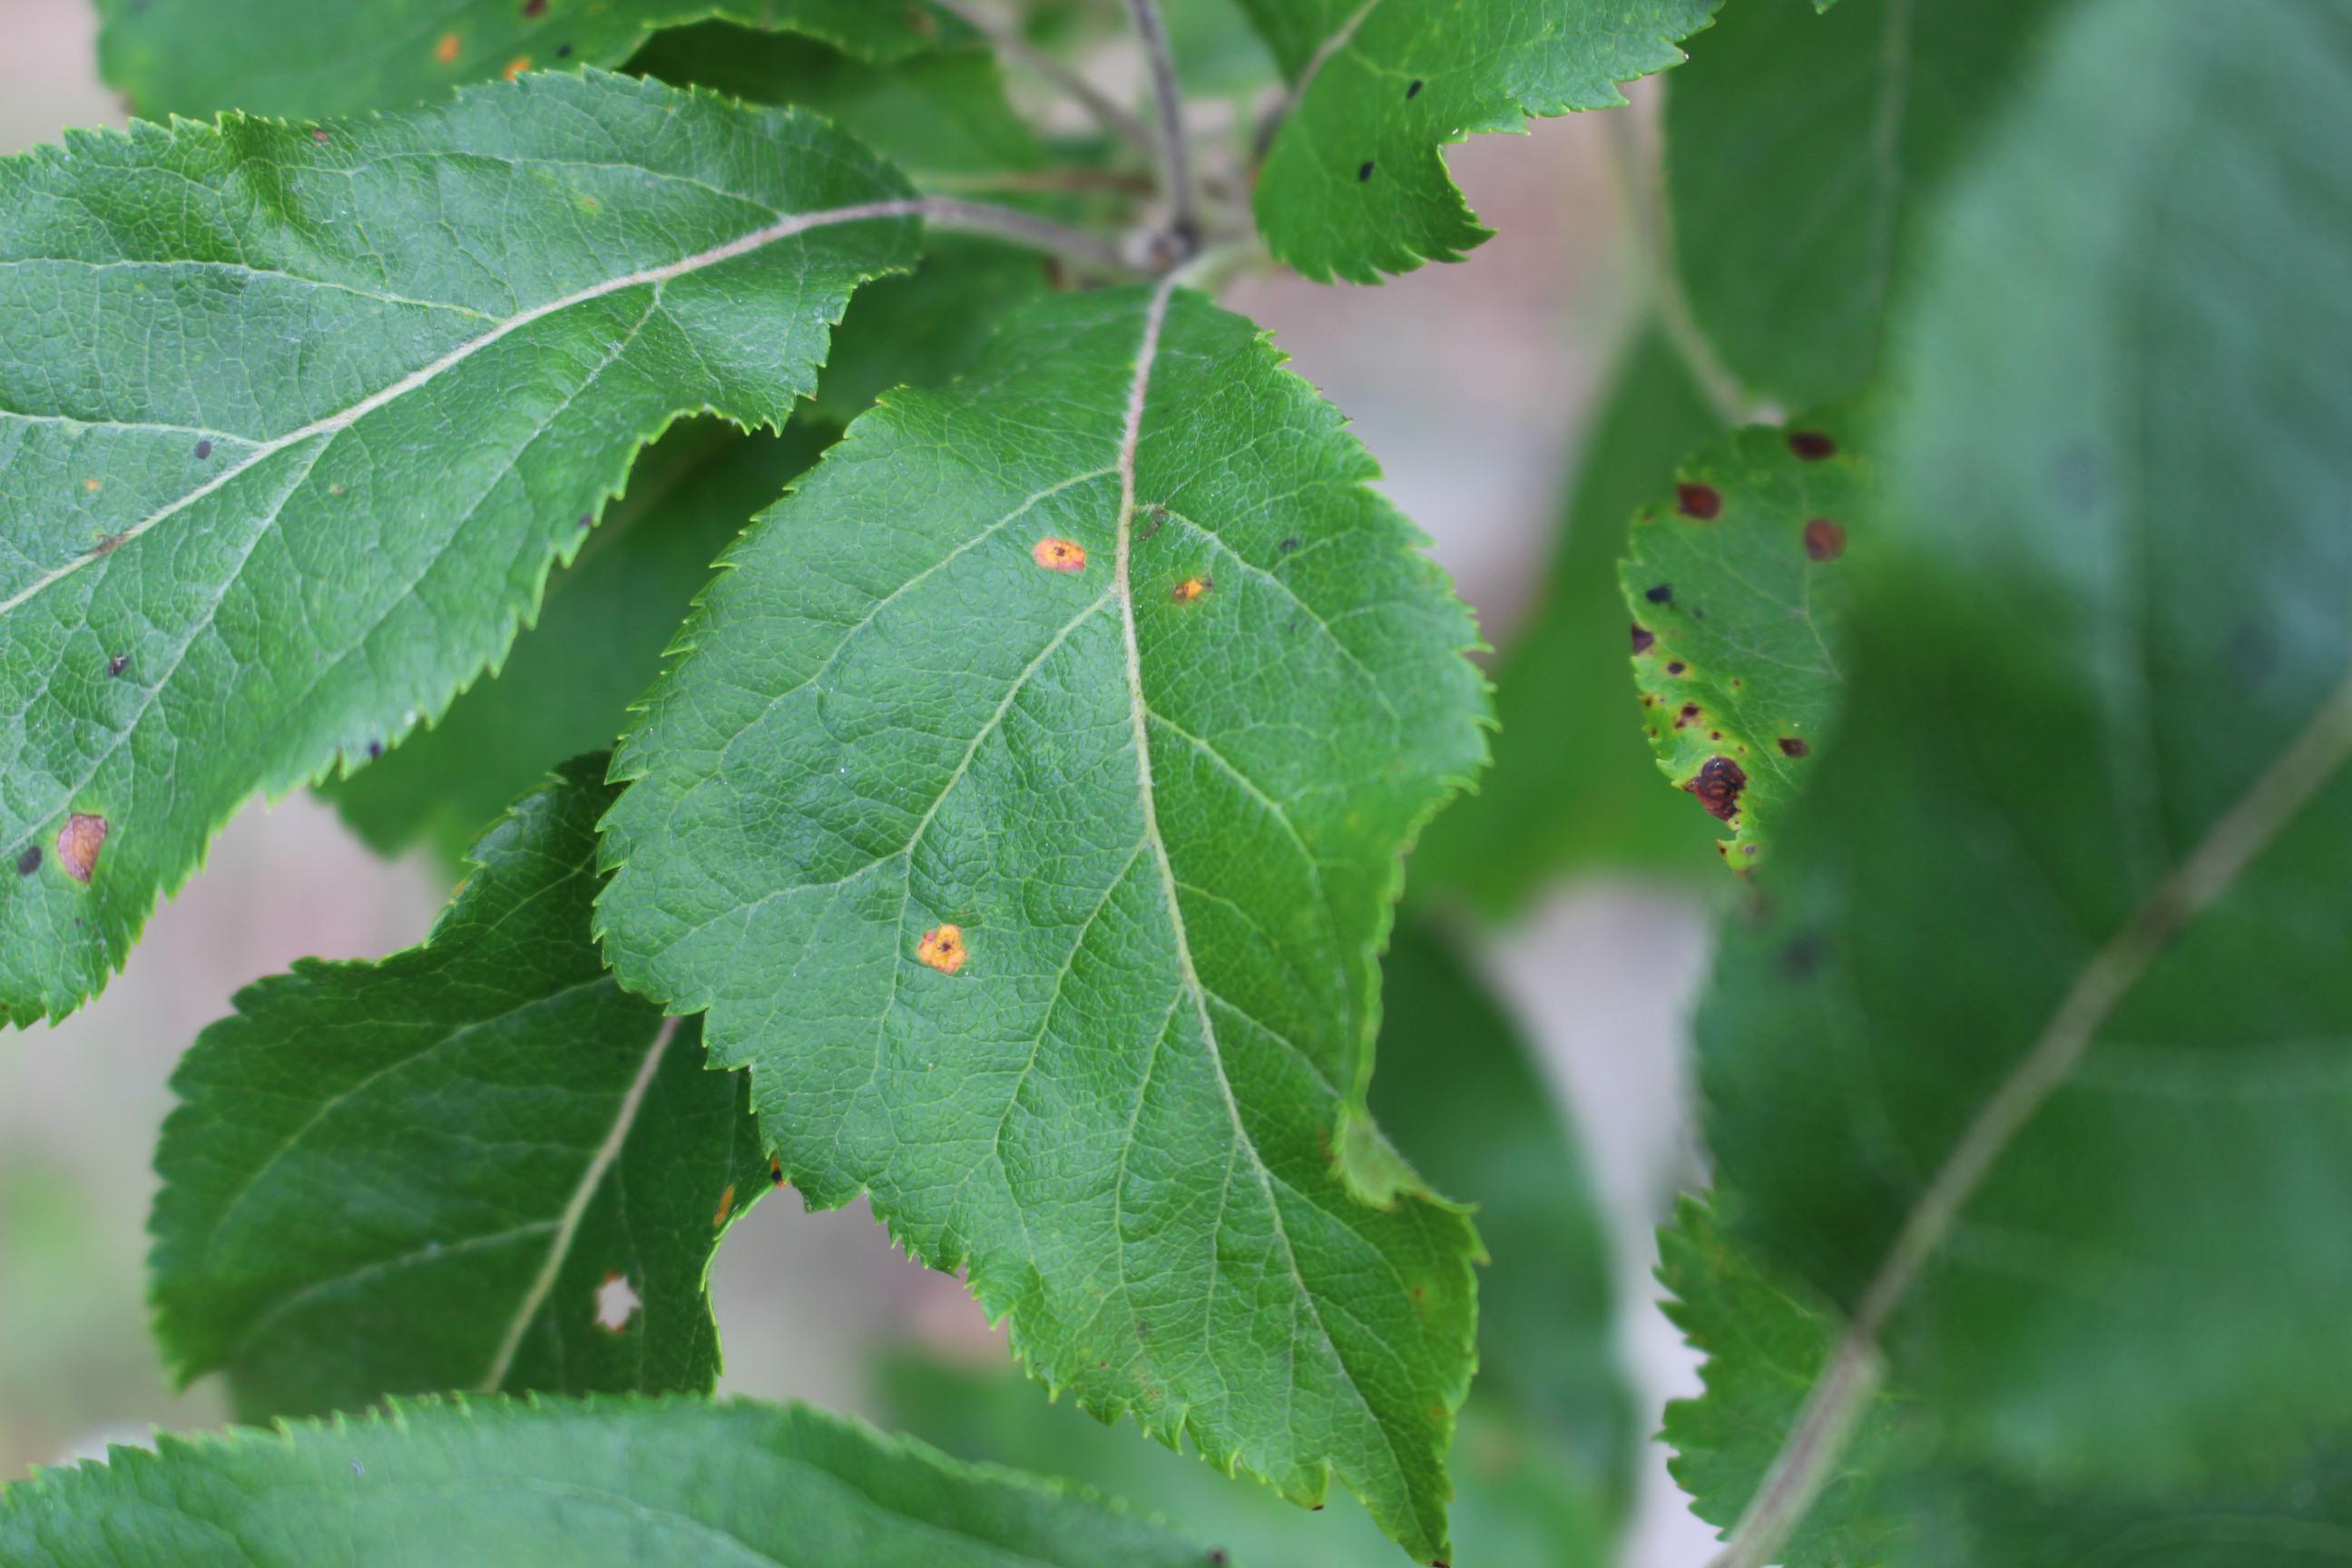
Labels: rust